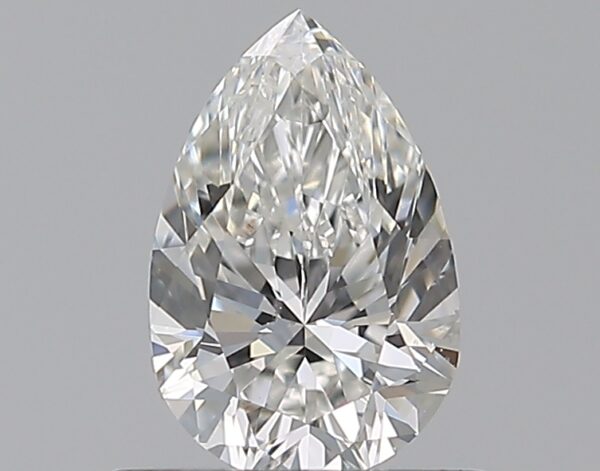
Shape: pear
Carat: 0.5
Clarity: VS2
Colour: G
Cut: EX
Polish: EX
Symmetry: VG
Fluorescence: N
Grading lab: GIA
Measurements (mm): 6.7 x 4.39 x 2.8